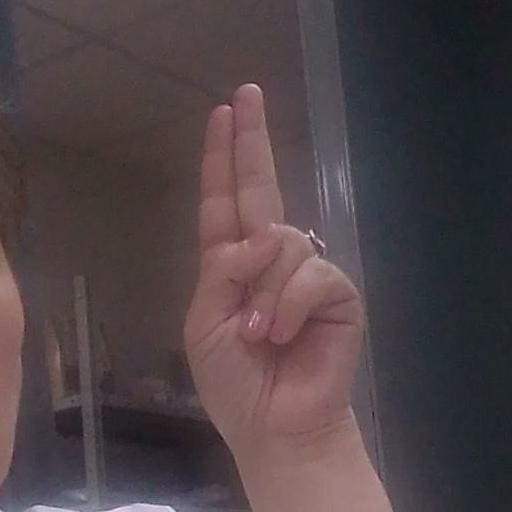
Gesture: two_up